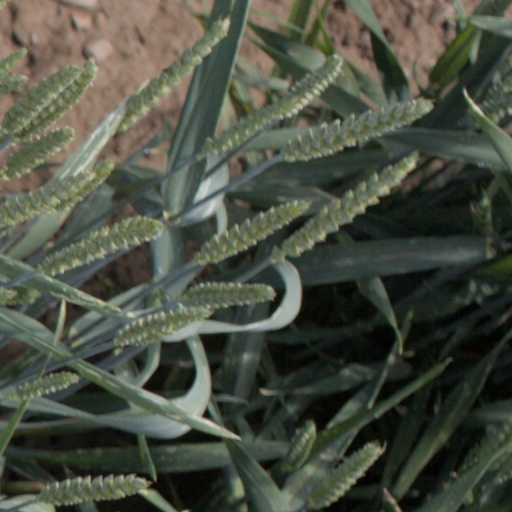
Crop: wheat